Lubuk China

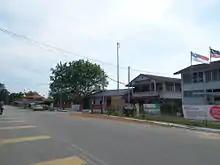
Lubuk China

Lubuk China is a small town in Alor Gajah District, Malacca, Malaysia, situated near the border with Negeri Sembilan.